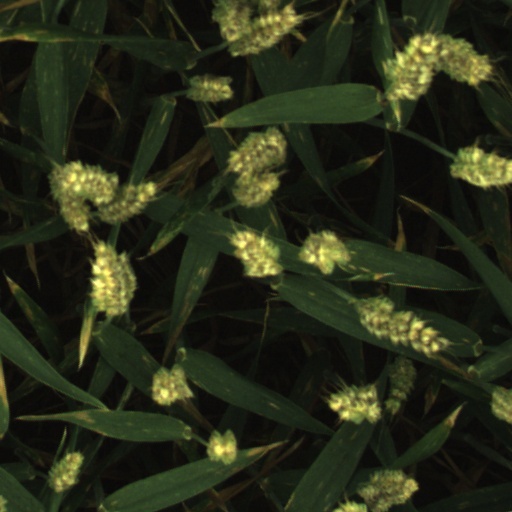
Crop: wheat